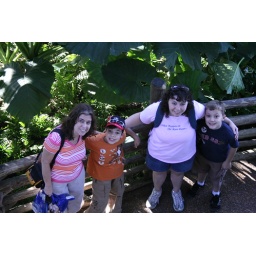
Kellie, Cody, Jodi and Ty in the Swiss Family Robinson tree house at Magic Kingdom